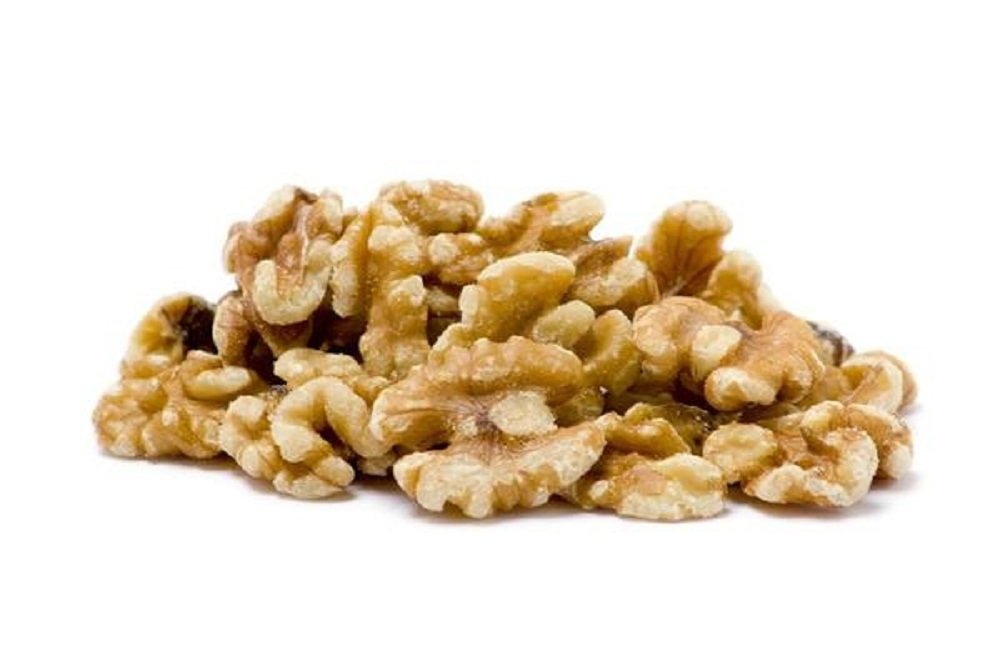
Item Name: Gourmet Walnuts by Its Delish (Roasted Salted Halves & Pieces, 1 lb)
Product Description: Highest quality gourmet walnuts Roasted & Salted by Its Delish, fresh and delicious for any purpose use.It's Delish was established in 1992 and is located in North Hollywood, California. It's Delish is a food manufacturer and distributor who produces over 500 gourmet food products including licorice, sour belts, taffies, caramels, Jordan almonds, chocolates, nuts, fruits, trail mixes, spices, and the spice blends. It's Delish also produces organics and all natural products. We give you the opportunity to order from the factory direct!It’s Delish! prides itself on the four pillars that are at the foundation of everything we do.Innovation Quality Value Service
Value: 1.0
Unit: Count

Price: 18.99